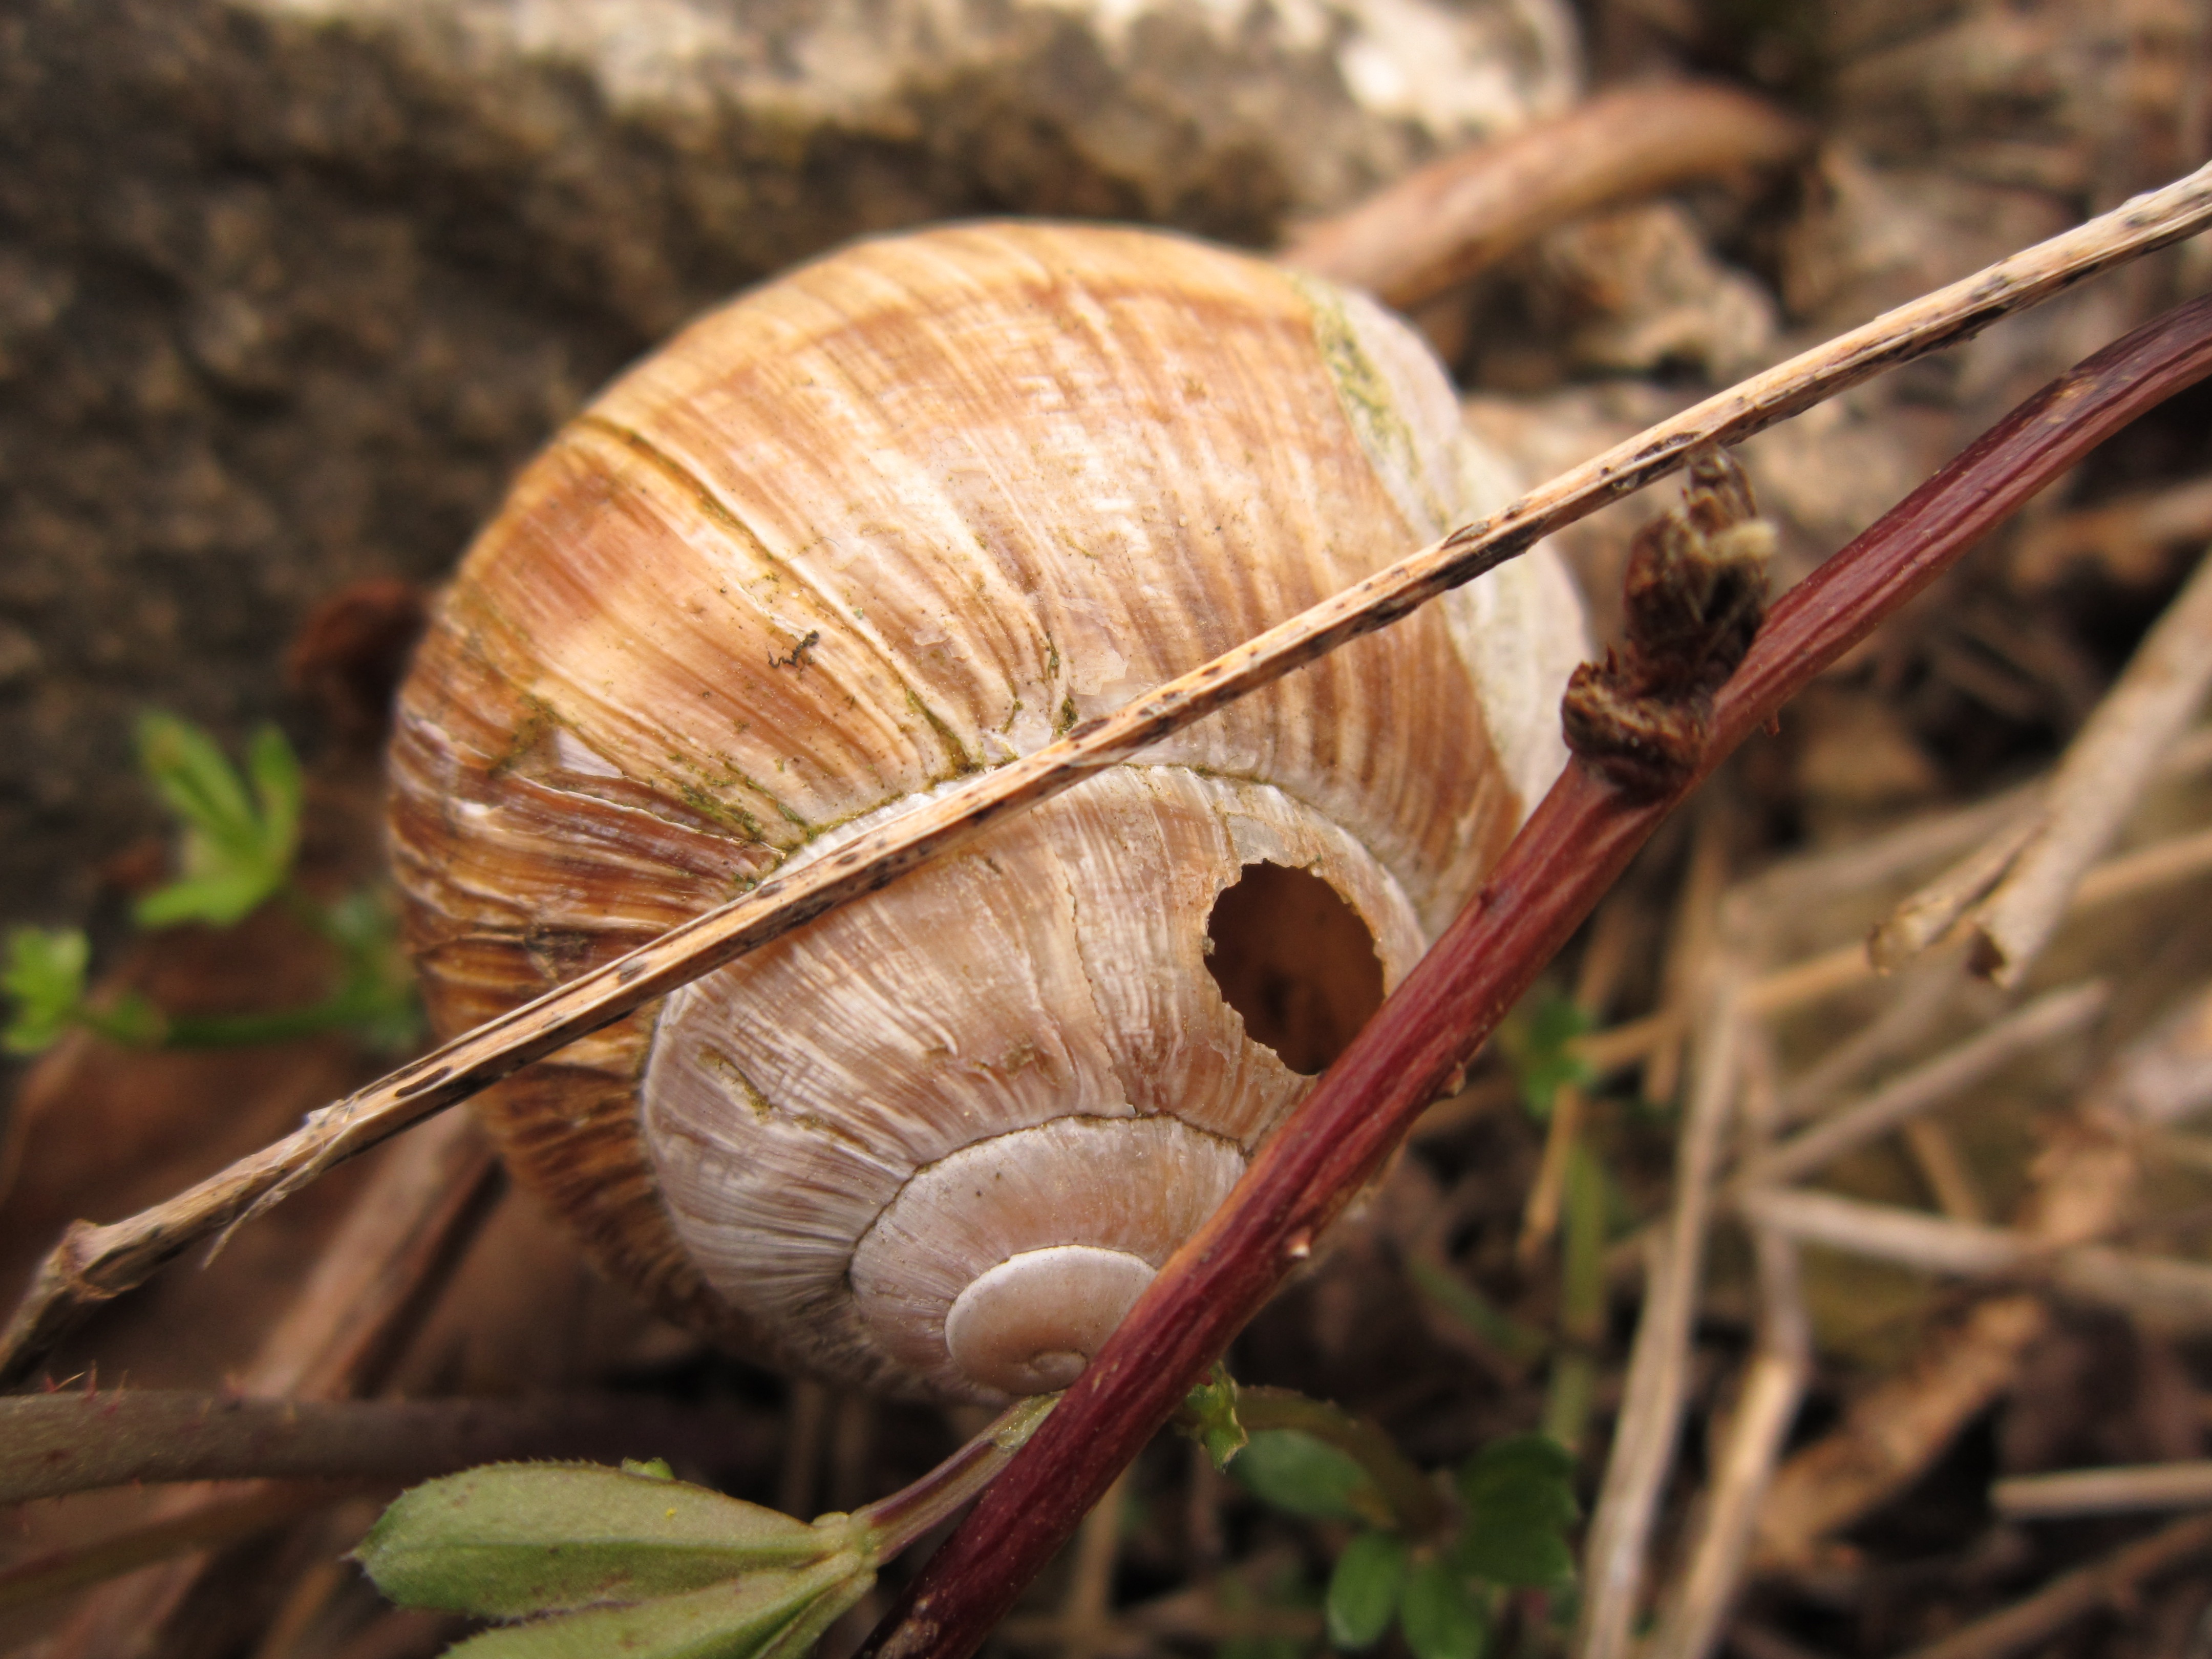
nature, photography, leaf, hole, spiral, flower, old, wildlife, broken, empty, flora, fauna, shell, invertebrate, destroyed, close up, snail, defect, schnecken, macro photography, plant stem, medicinal mushroom, snails and slugs, unusable